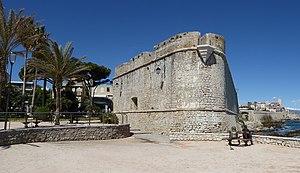
Pierre Édouard Faniest est un peintre français. Il a été l'élève de Fernand Léger de 1945 à 1950, avant d'accompagner ce dernier à Biot où il s'est définitivement fixé. Il a successivement abordé la figuration et l'abstraction.